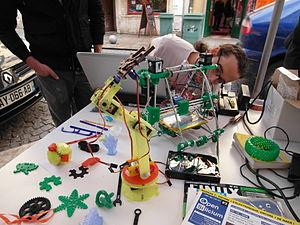
L'impression 3D ou fabrication additive regroupe les procédés de fabrication de pièces en volume par ajout ou agglomération de matière, par empilement de couches successives. L'impression 3D permet de réaliser un objet réel : un concepteur dessine l'objet 3D grâce à un outil de conception assistée par ordinateur. Le fichier 3D obtenu est traité par un logiciel spécifique qui organise le découpage en tranches des différentes couches nécessaires à la réalisation de la pièce. Le découpage est envoyé à l'imprimante 3D qui dépose ou solidifie la matière couche par couche jusqu'à obtenir la pièce finale. Le principe reste proche de celui d'une imprimante 2D classique à cette grande différence près : c'est l'empilement des couches qui crée le volume.
RepRap est un projet britannique de l'université de Bath, visant à créer une imprimante tridimensionnelle en grande partie autoréplicative et libre sous licence Licence publique générale GNU. Elle reprend donc les principes du projet Fab@home en y ajoutant l'autoréplication. RepRap désigne également les imprimantes 3D réalisées par le projet RepRap. Ce projet/machines réelles est maintenant développé très activement par une communauté mondiale, à la manière du logiciel libre.